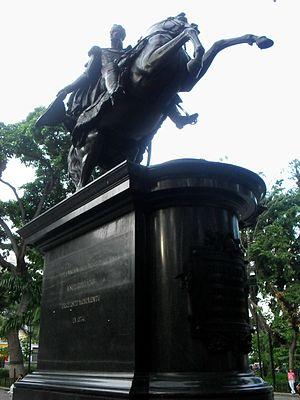
Statue de Simon Bolivar à cheval dans la Plaza Bolivar à Caracas.
Cette page recense les statues équestres de Simón Bolívar.